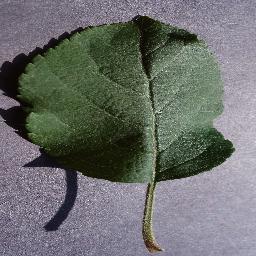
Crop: apple
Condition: healthy